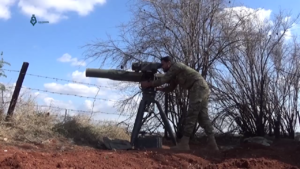
L'offensive de Hama de mars 2017 a lieu pendant la guerre civile syrienne. Elle est lancée le 21 mars 2017 par les rebelles, au nord de la ville de Hama, tenue par le régime syrien. Après des gains territoriaux initiaux pour les rebelles, une contre-offensive permet aux forces loyalistes de reprendre le contrôle du terrain perdu, ainsi que d'autres villages précédemment sous contrôle rebelle.
L'Armée syrienne libre est un rassemblement de groupes rebelles formé le 29 juillet 2011 lors de la guerre civile syrienne. Elle forme au début du conflit la principale force armée opposée au régime de Bachar el-Assad, avant d'être supplantée dans certaines régions par des factions islamistes ou djihadistes. Constituée d'anciens officiers de l'armée syrienne, elle se caractérise, pour l'essentiel, par son nationalisme et son objectif démocratique.
La guerre civile syrienne — ou révolution syrienne — est un conflit armé en cours depuis 2011 en Syrie. Elle débute dans le contexte du Printemps arabe par des manifestations majoritairement pacifiques en faveur de la démocratie contre le régime baasiste dirigé par le président Bachar el-Assad. Réprimé brutalement par le régime, le mouvement de contestation se transforme peu à peu en une rébellion armée.
Jaych al-Ezzah ou Jaych al-Izzah, fondé en 2013 sous le nom de Tajamou al-Ezzah, est un groupe rebelle de la guerre civile syrienne.